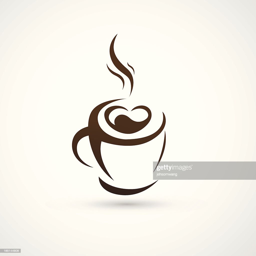
logo of negative space with a coffee cup : vector art